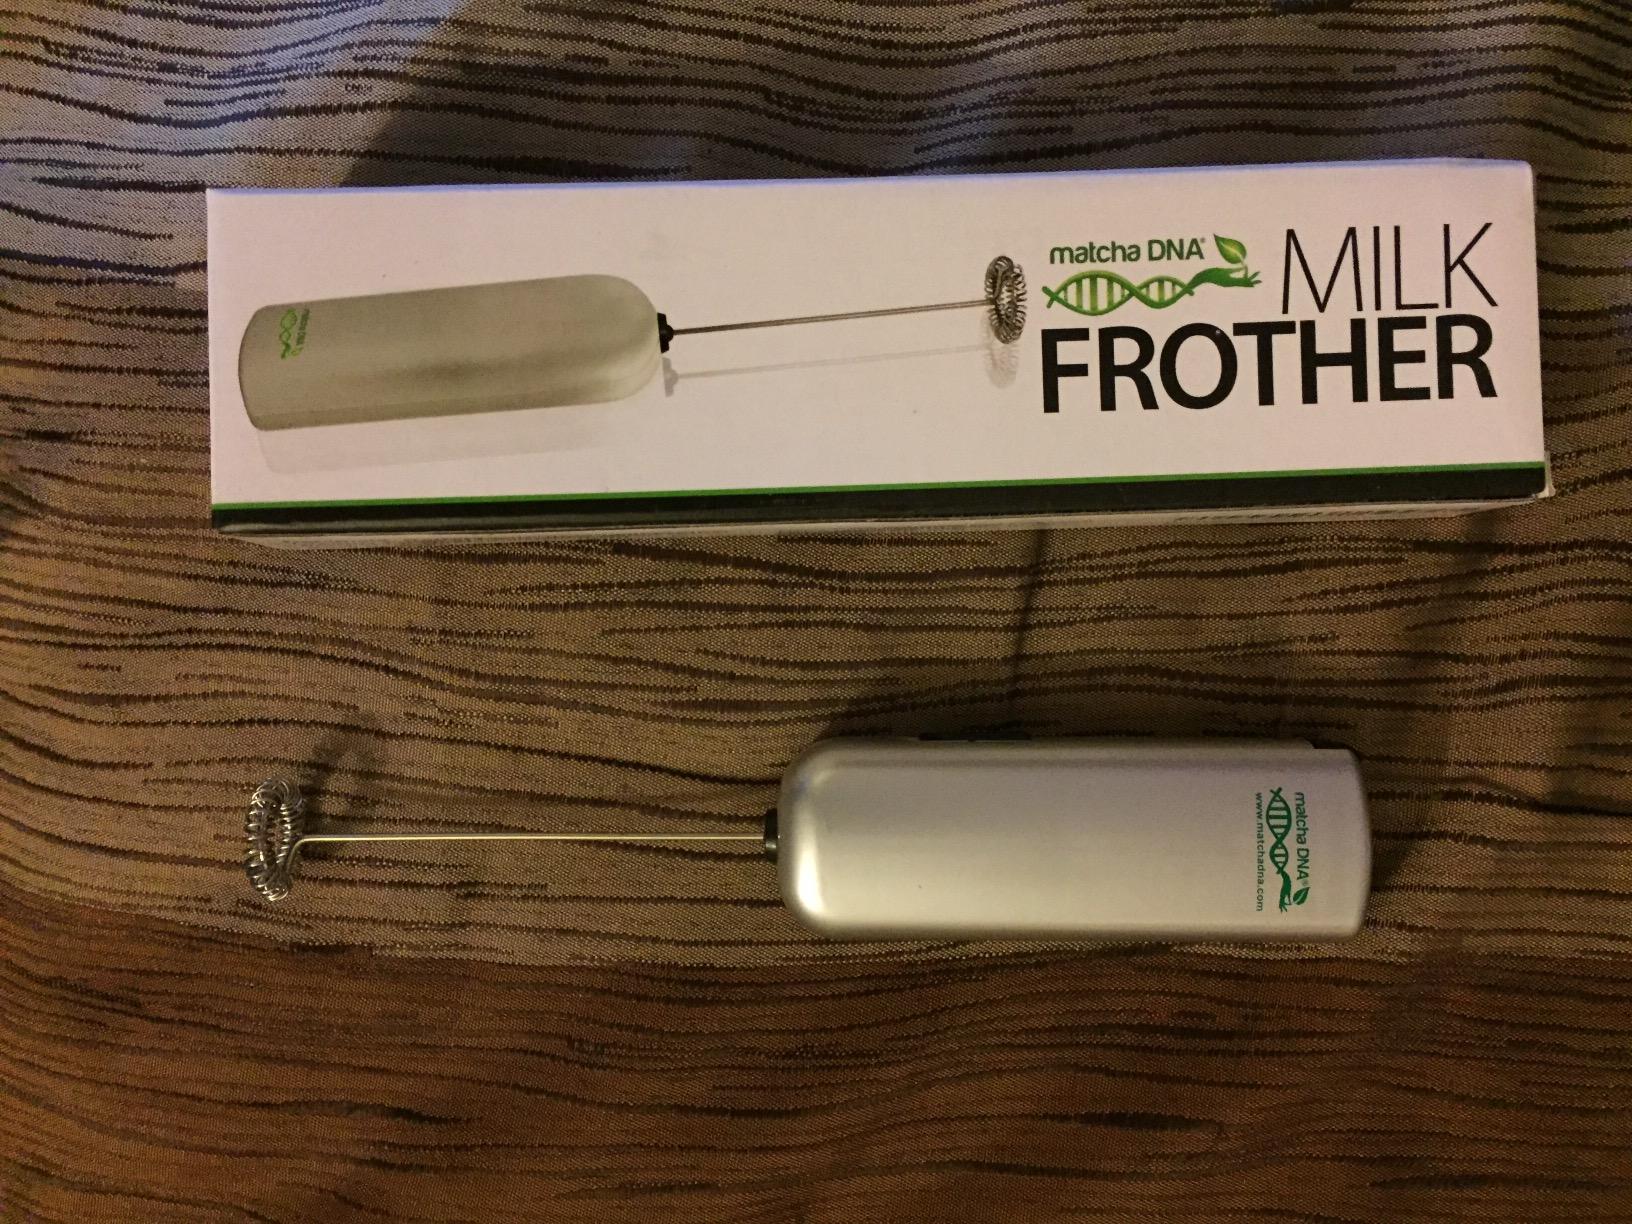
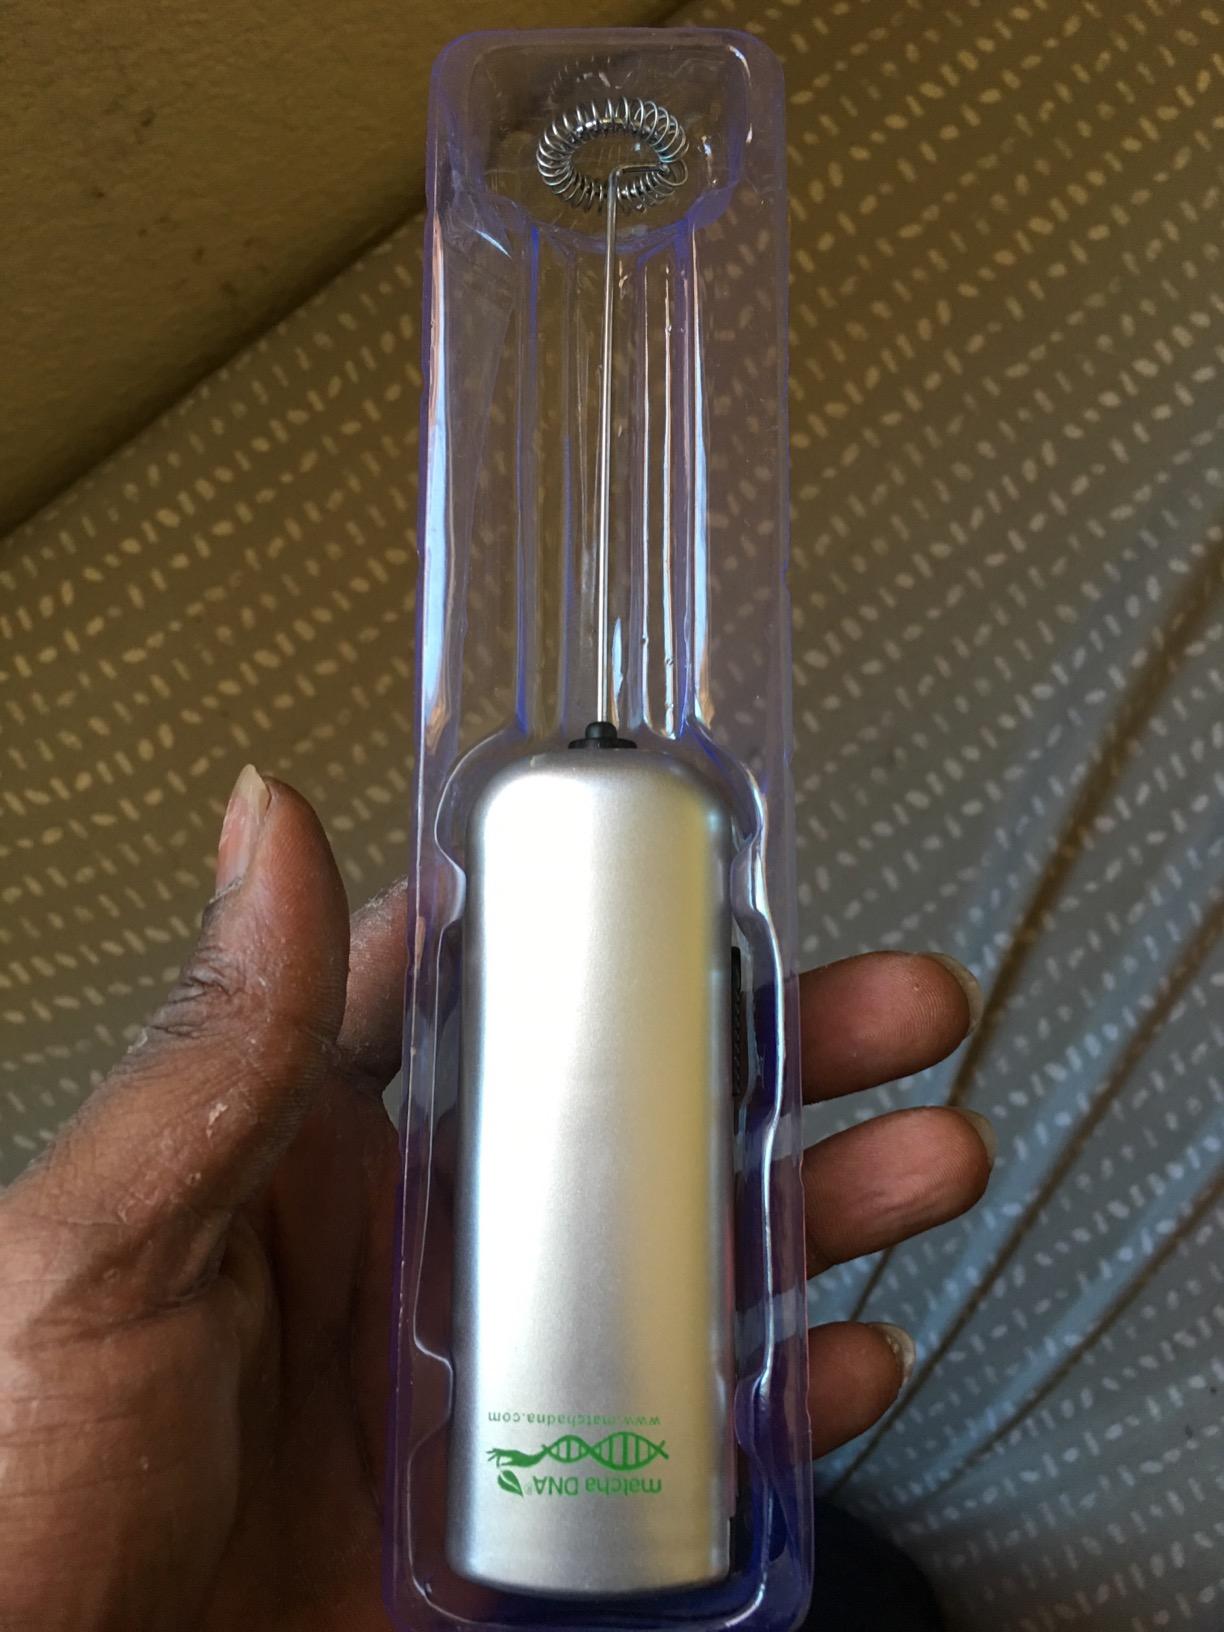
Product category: items_mixer
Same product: yes